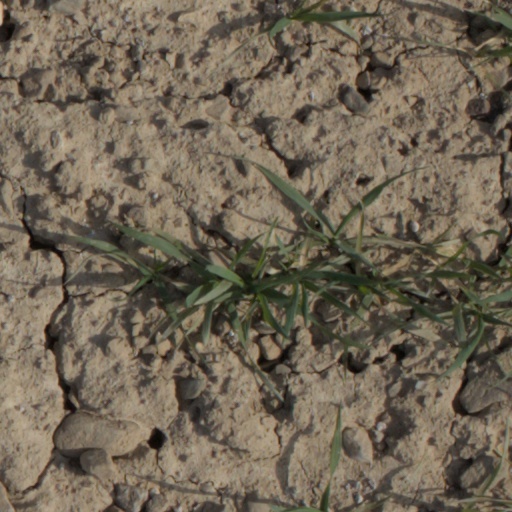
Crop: wheat